Imperial crown

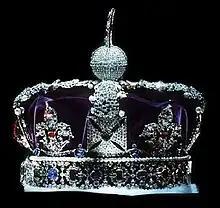
The British Imperial State Crown viewed from the side with the front facing left (the Black Prince's Ruby, and the Cullinan II are just visible in profile).

An imperial crown is a crown worn by an emperor. In the European cultural area, it also symbolizes the power of the empire in heraldic depictions. The craftsmanship corresponded to the king's crown, with precious stones and pearls set into the precious metal frame for decoration. Their external form differed from crowns of the same period and the same reign. The use of Christian symbols to emphasize the divine rule of the emperor is the reason for the deviation.